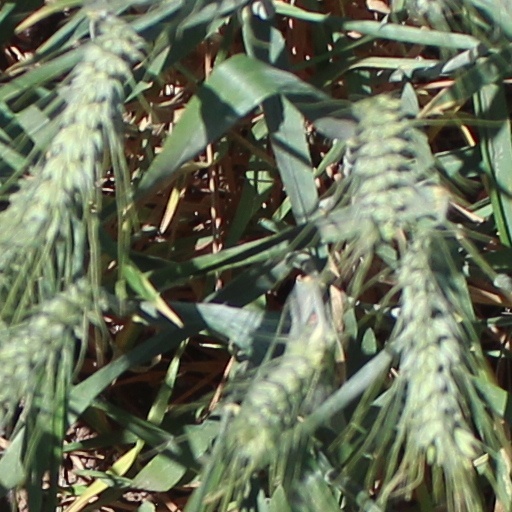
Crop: wheat